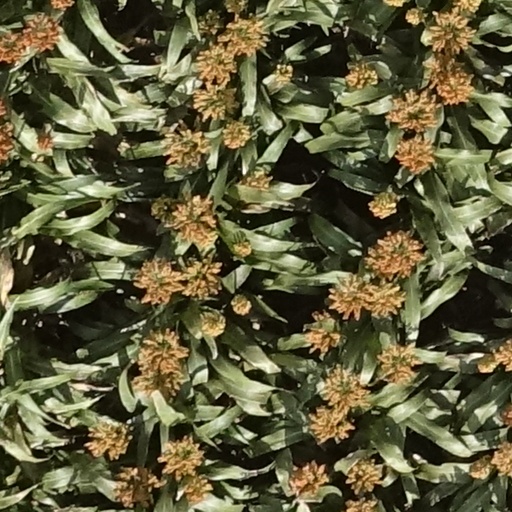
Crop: sorghum